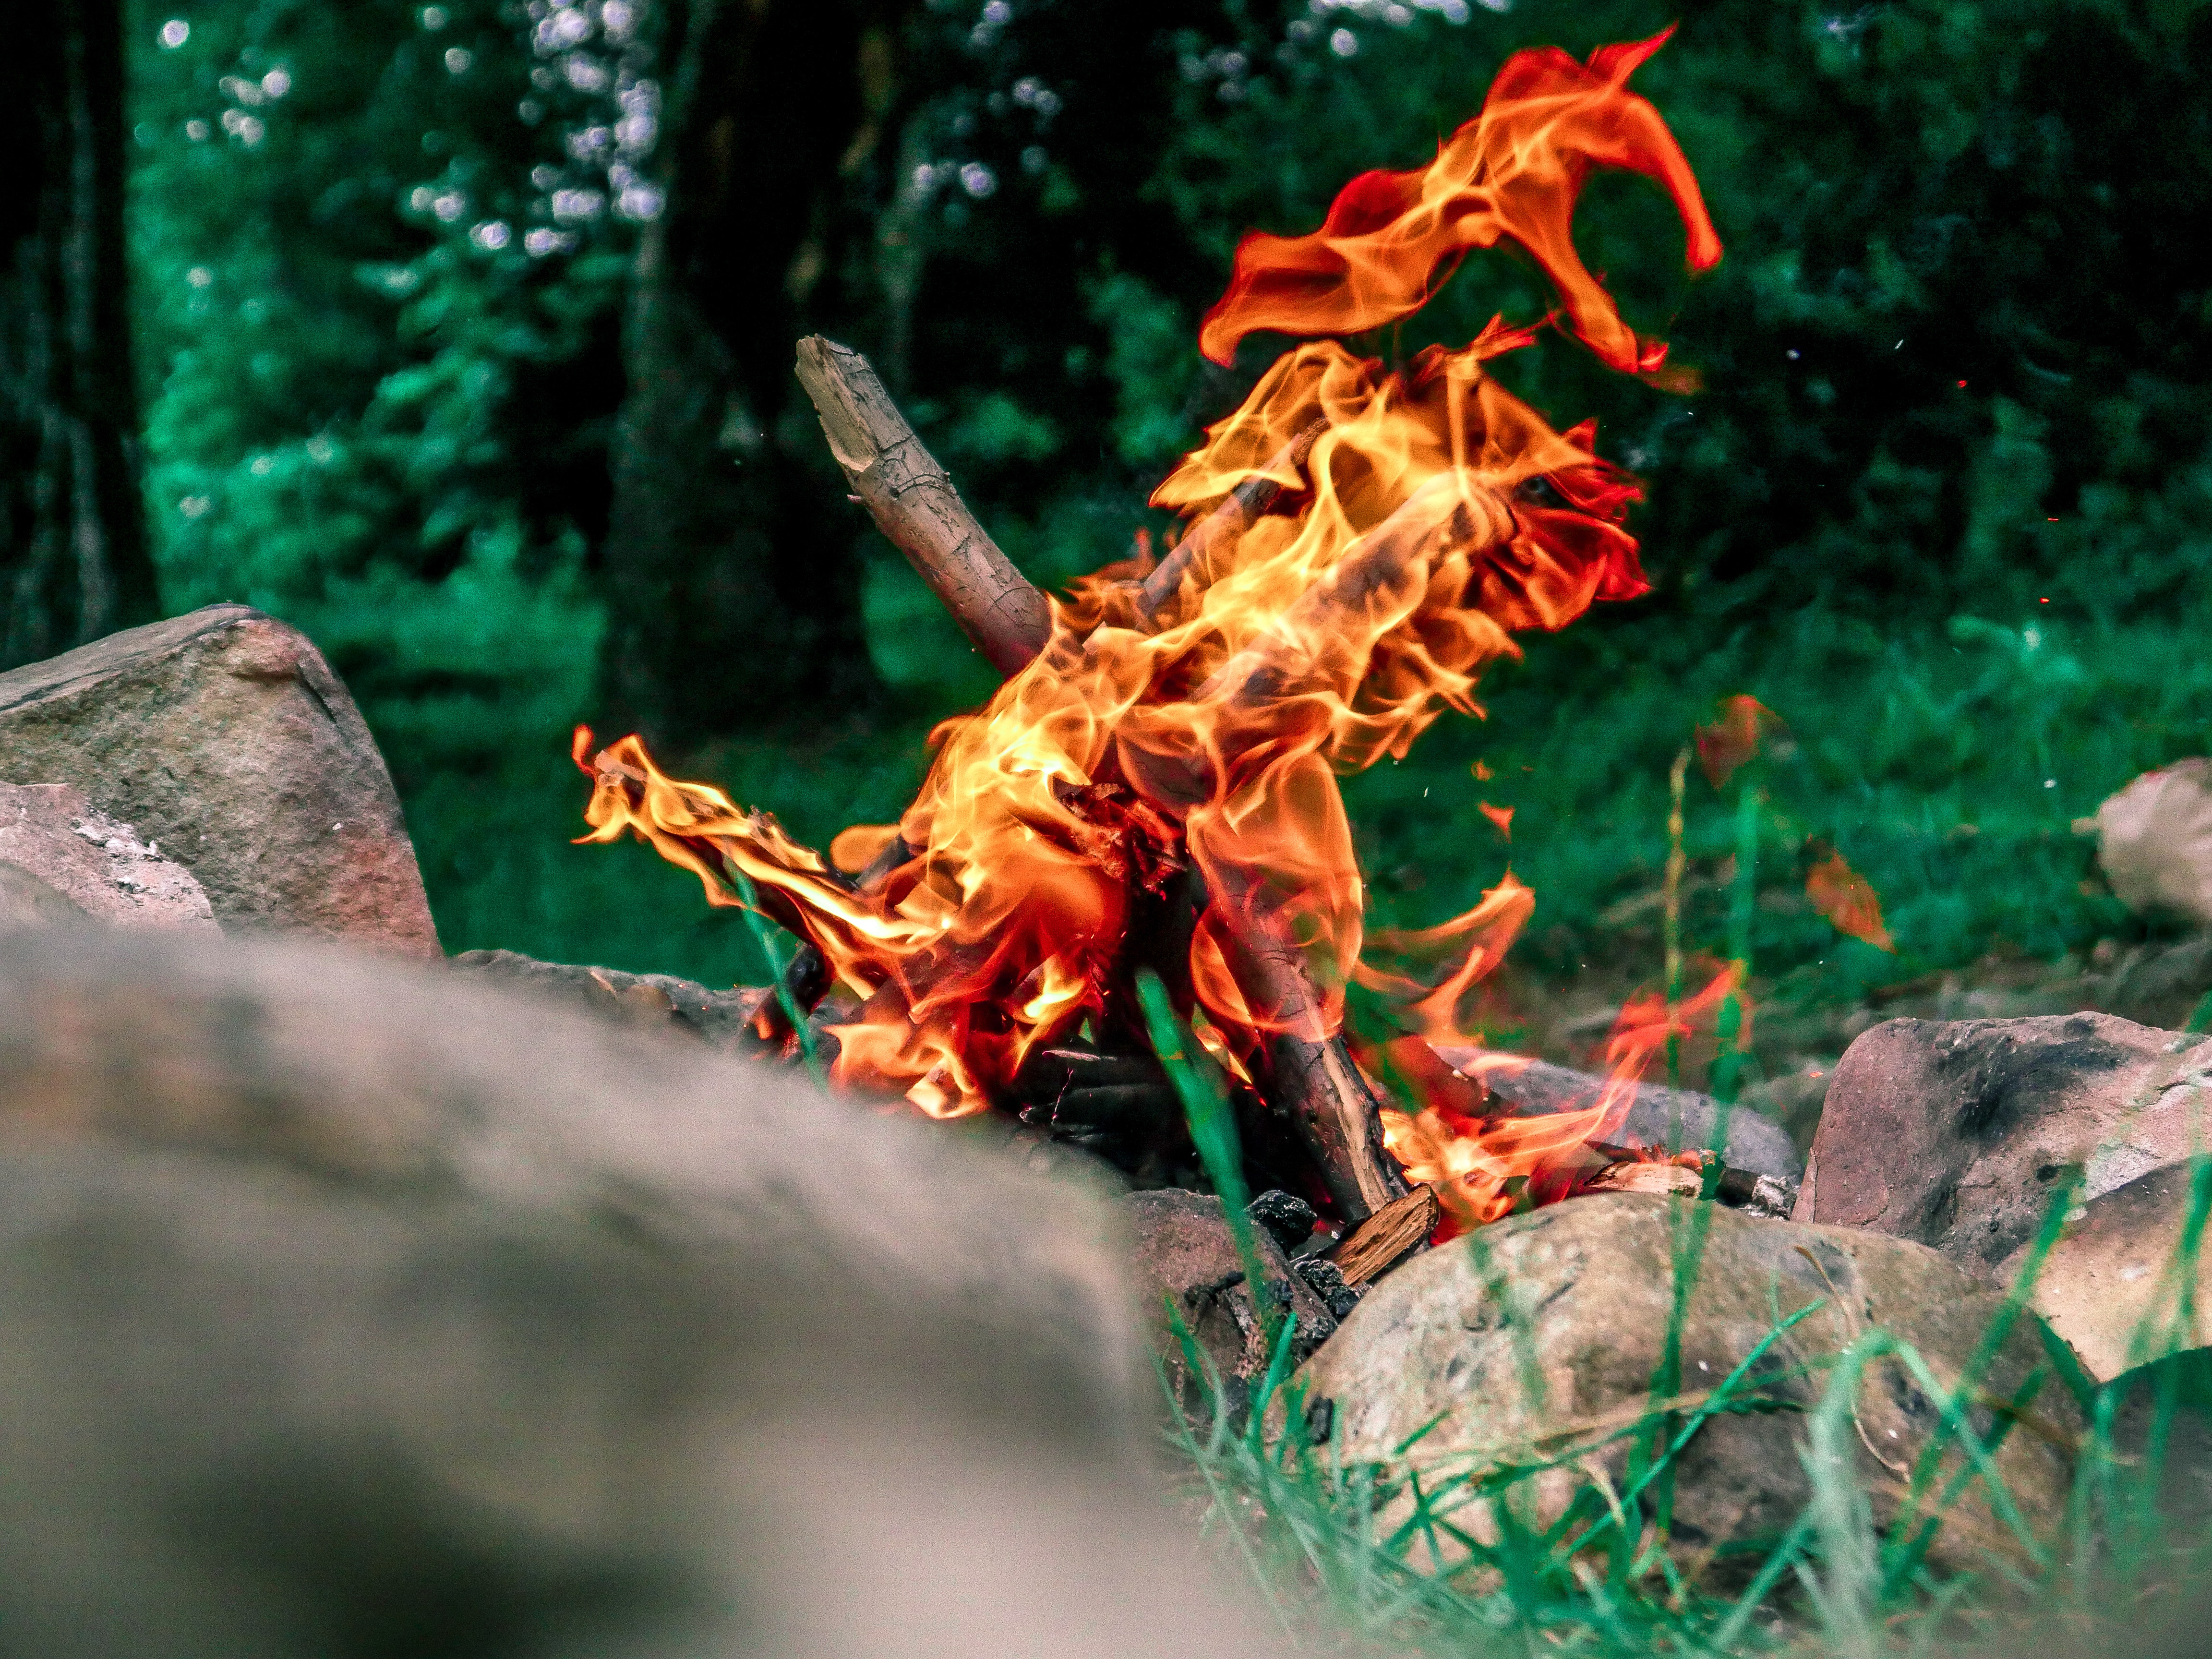
flame, tree, fire, leaf, organism, grass, fictional character, wildlife, adaptation, plant, wood, branch, dragon, geological phenomenon, heat, forest, games